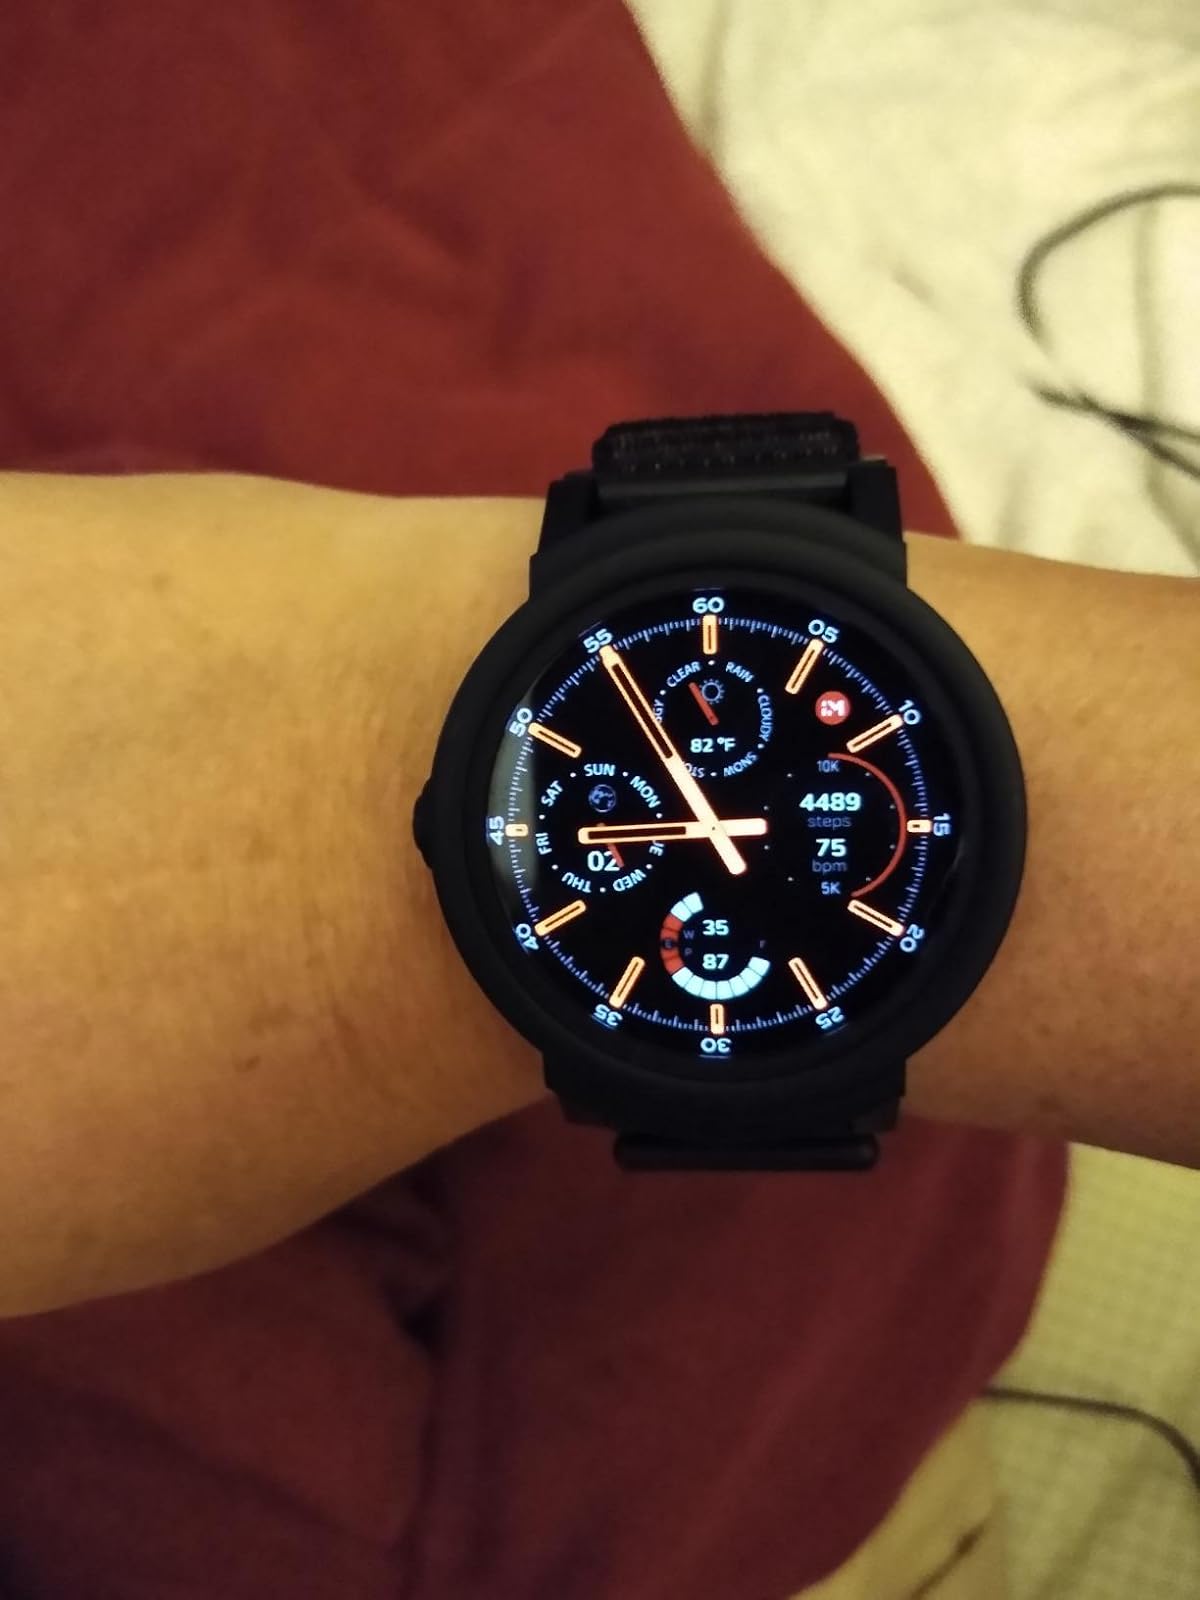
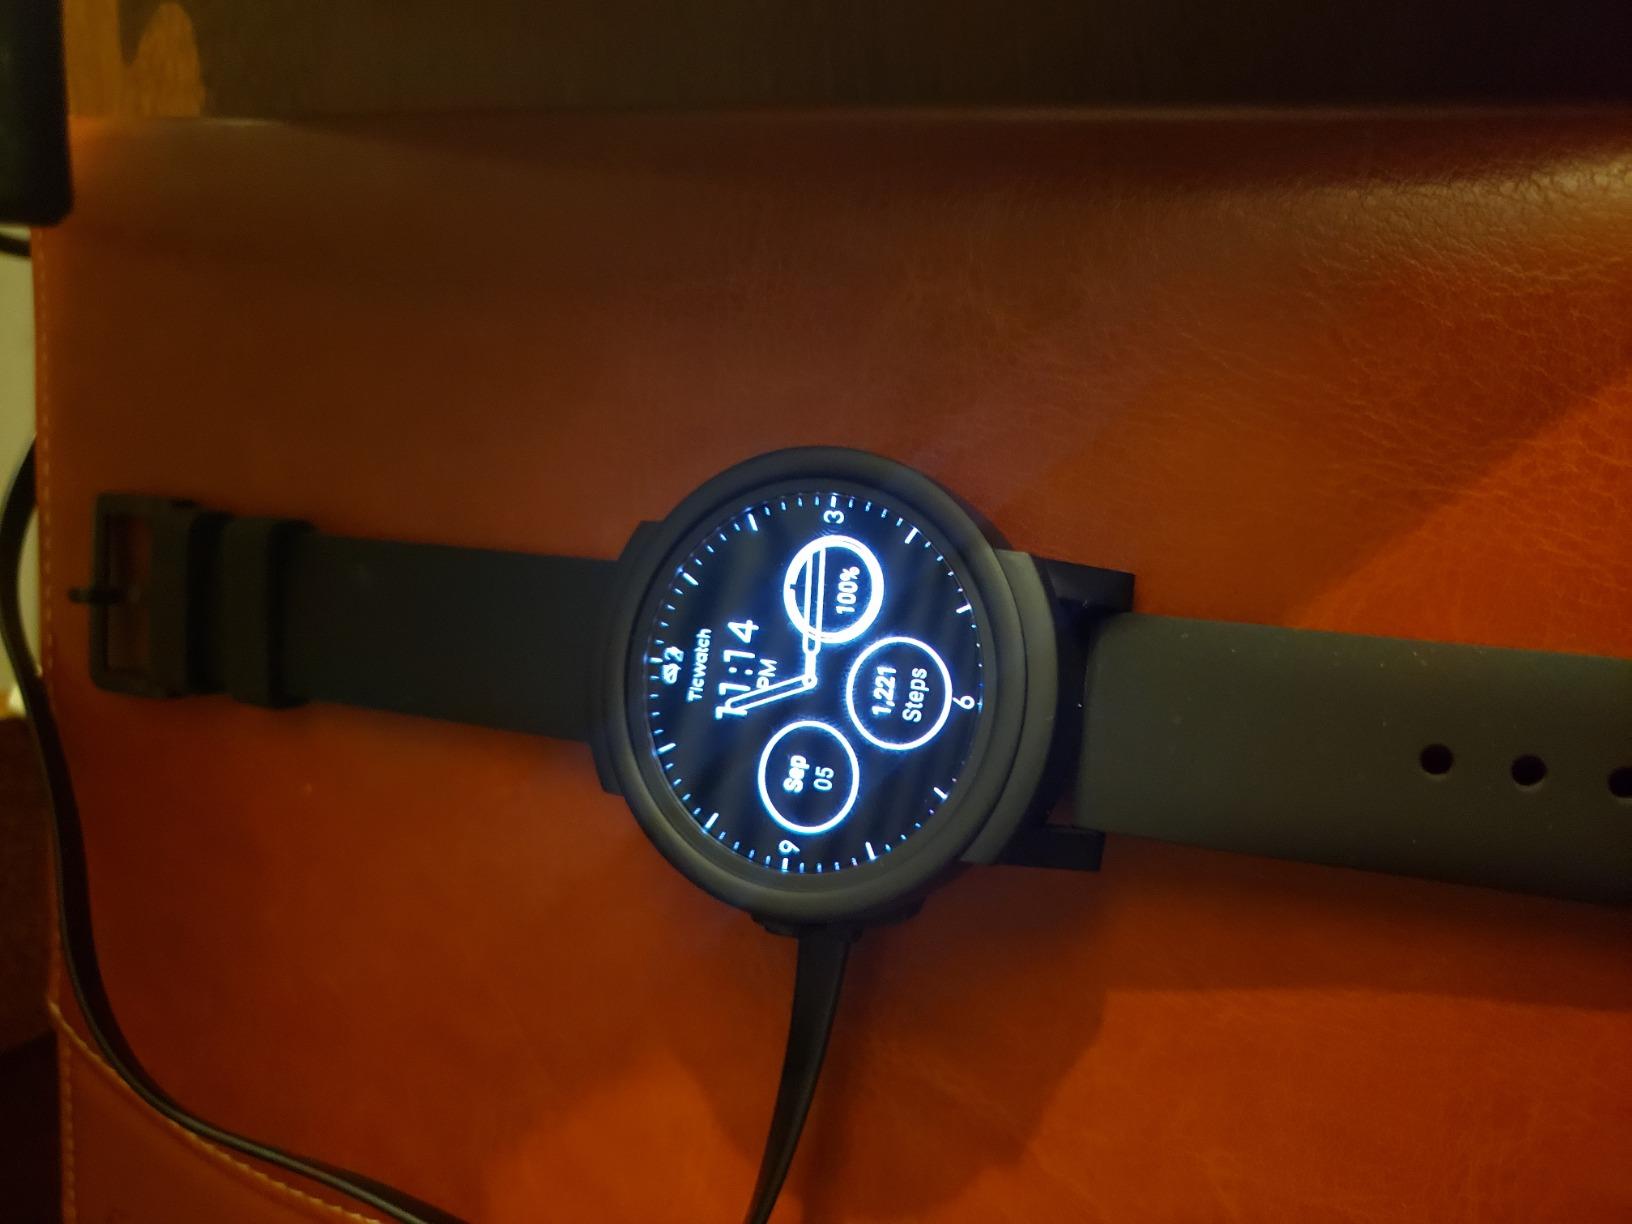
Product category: smartwatch
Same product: yes